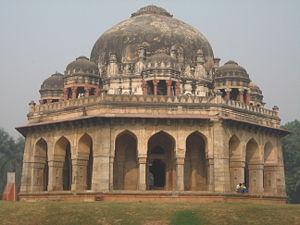
Les conquêtes musulmanes des Indes commencent, en 711-712, avec l'invasion du Sind par les Arabes, se poursuivent au XIᵉ siècle et au XIIᵉ siècle avec celle des Turcs et des Afghans attirés par les richesses des hindous et s'achèvent avec l'empire moghol au XVIᵉ siècle.
La dynastie des Sayyîd a régné sur le sultanat de Delhi dans le nord de l'Inde entre 1414 et 1451. Elle succède à la dynastie des Tughlûq et est suivie par la dynastie des Lodî.